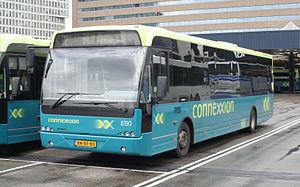
Connexxion est une société néerlandaise de transports publics urbains et régionaux. La société était une société d'État jusqu'en 2007 où elle a été rachetée par le groupe français Transdev, après accord du ministre des Finances des Pays-Bas.